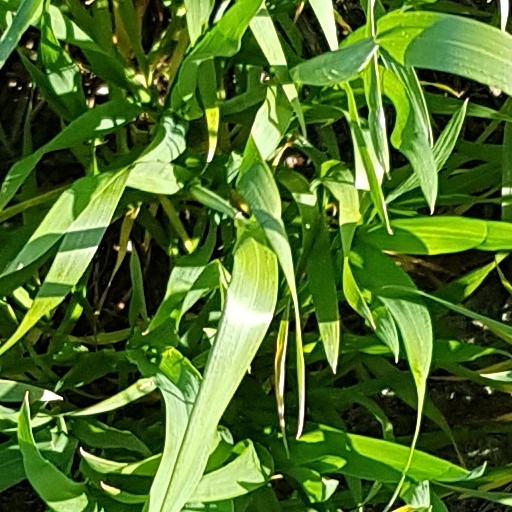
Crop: wheat